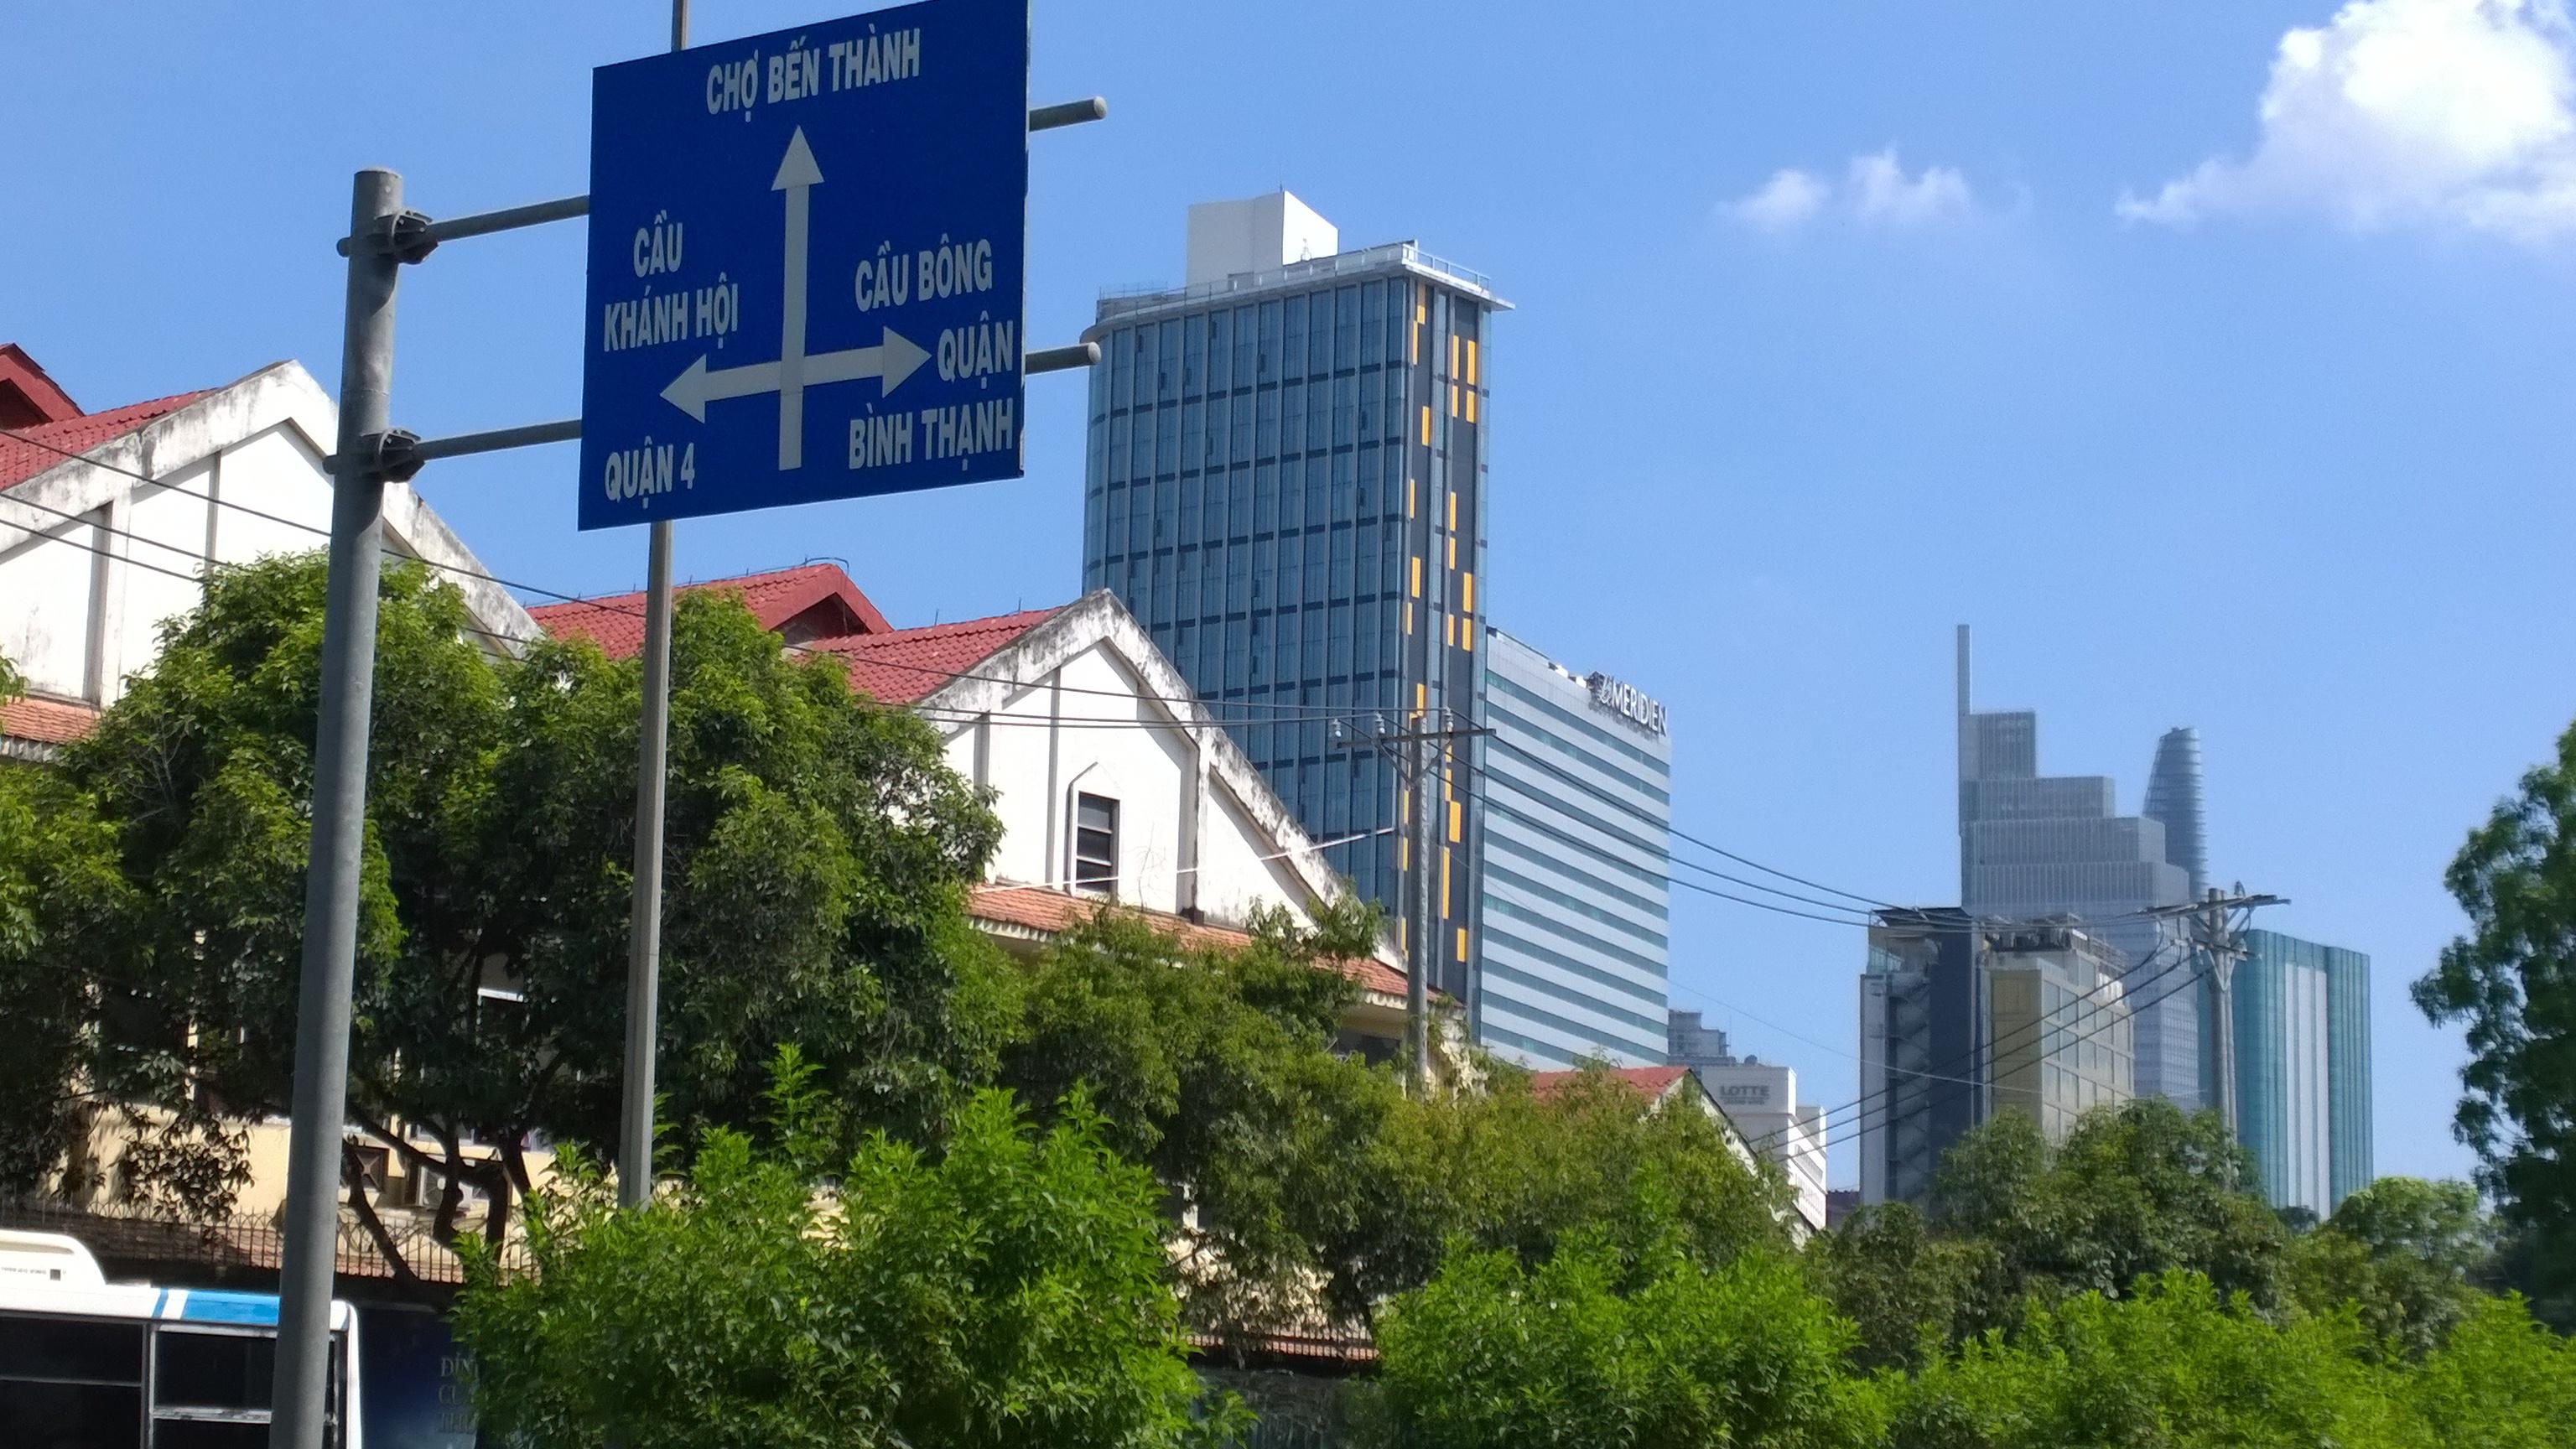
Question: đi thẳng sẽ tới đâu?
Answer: đi thẳng sẽ tới chợ bến thành